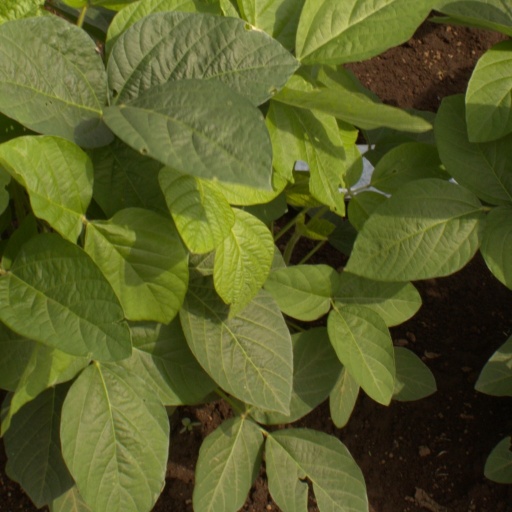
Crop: soybean